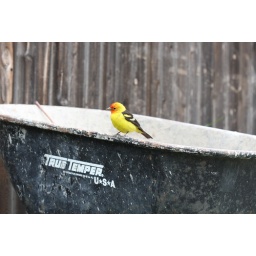
We've had the pleasure of seeing this colorful bird recently in our garden.